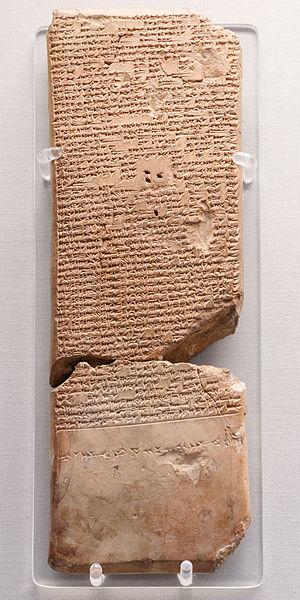
Tablette décrivant en akkadien la légende de la descente d'Ishtar aux Enfers, de la bibliothèque du roi Asurbanipal (669-631 av.J.C.).
L’écriture cunéiforme est un système d'écriture complet mis au point en Basse Mésopotamie entre 3400 et 3300 av. J.-C., qui s'est par la suite répandu dans tout le Proche-Orient ancien, avant de disparaître dans les premiers siècles de l'ère chrétienne. Au départ pictographique et linéaire, la graphie de cette écriture a progressivement évolué vers des signes constitués de traits terminés en forme de « coins » ou « clous », auxquels elle doit son nom, « cunéiforme », qui lui a été donné aux XVIIIᵉ et XIXᵉ siècles. Cette écriture se pratique par incision à l'aide d'un calame sur des tablettes d'argile, ou sur une grande variété d'autres supports.
La mythologie mésopotamienne désigne l'ensemble des mythes connus essentiellement par la littérature mésopotamienne, qui servent en général à répondre à des questions expliquant les mystères du monde qui entouraient les scribes de la Mésopotamie antique. Elle comporte les plus anciens mythes connus qui nous soient parvenus avec ceux de l'Égypte antique.
La Descente d'Inanna aux Enfers est un mythe sumérien qui raconte comment la déesse Inanna descend aux Enfers afin d'en renverser la dirigeante, sa sœur Ereshkigal, la « Reine des Morts ». La déesse échoue dans cette entreprise : après avoir été dépouillée de tous ses atours, elle meurt et son cadavre est mis à pendre sur un clou. Le dieu Enki intervient indirectement et redonne vie à Inanna. La déesse, sur le chemin du retour, doit cependant, en échange de sa liberté, livrer un autre humain vivant afin qu'il la remplace dans le monde d'en-bas. Elle choisit Dumuzi, son époux, qui est emmené sans ménagements aux Enfers. À la suite des pleurs de la sœur de Dumuzi, Geshtinanna, le sort du malheureux époux est allégé : il ne reste aux Enfers que durant une partie de l’année et y est remplacé par sa sœur durant l’autre partie.
Ishtar est une déesse mésopotamienne d'origine sémitique, vénérée chez les Akkadiens, Babyloniens et Assyriens. Elle correspond à la déesse de la mythologie sumérienne Inanna avec qui elle est confondue, une même déesse se trouvant manifestement derrière ces deux noms. Elle est considérée comme symbole de la femme, une divinité astrale associée à la planète Vénus, une déesse de l'amour et de la guerre, et souvent une divinité souveraine dont l'appui est nécessaire pour régner sur un royaume.